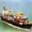
Label: ship